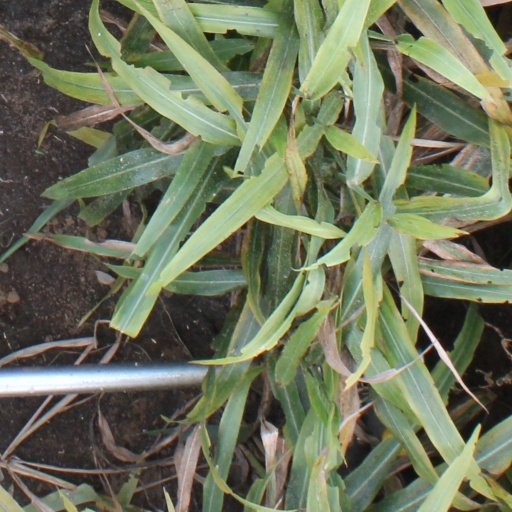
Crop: sorghum